Steve Gore

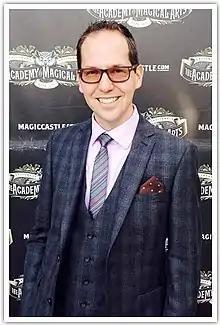
Steve Gore at the Magic Castle in Hollywood

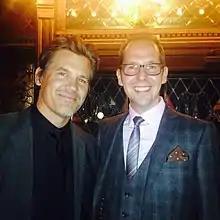
Steve Gore and US actor Josh Brolin at the Magic Castle in Hollywood

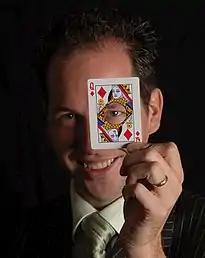
Photo of Steve Gore

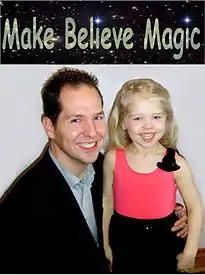
Photo of Steve & Deanna Gore as Make Believe Magic

Steve Gore is an English magician from Bradford, West Yorkshire. He is probably best known for creating; "Trick Photography, Visions from Vegas, The Casino Con & most recently the GPS Deck, Amnesia Deck and Together Forever." Trick photography was stated as "Close up trick of the year" in 2010 by MagicWeek.